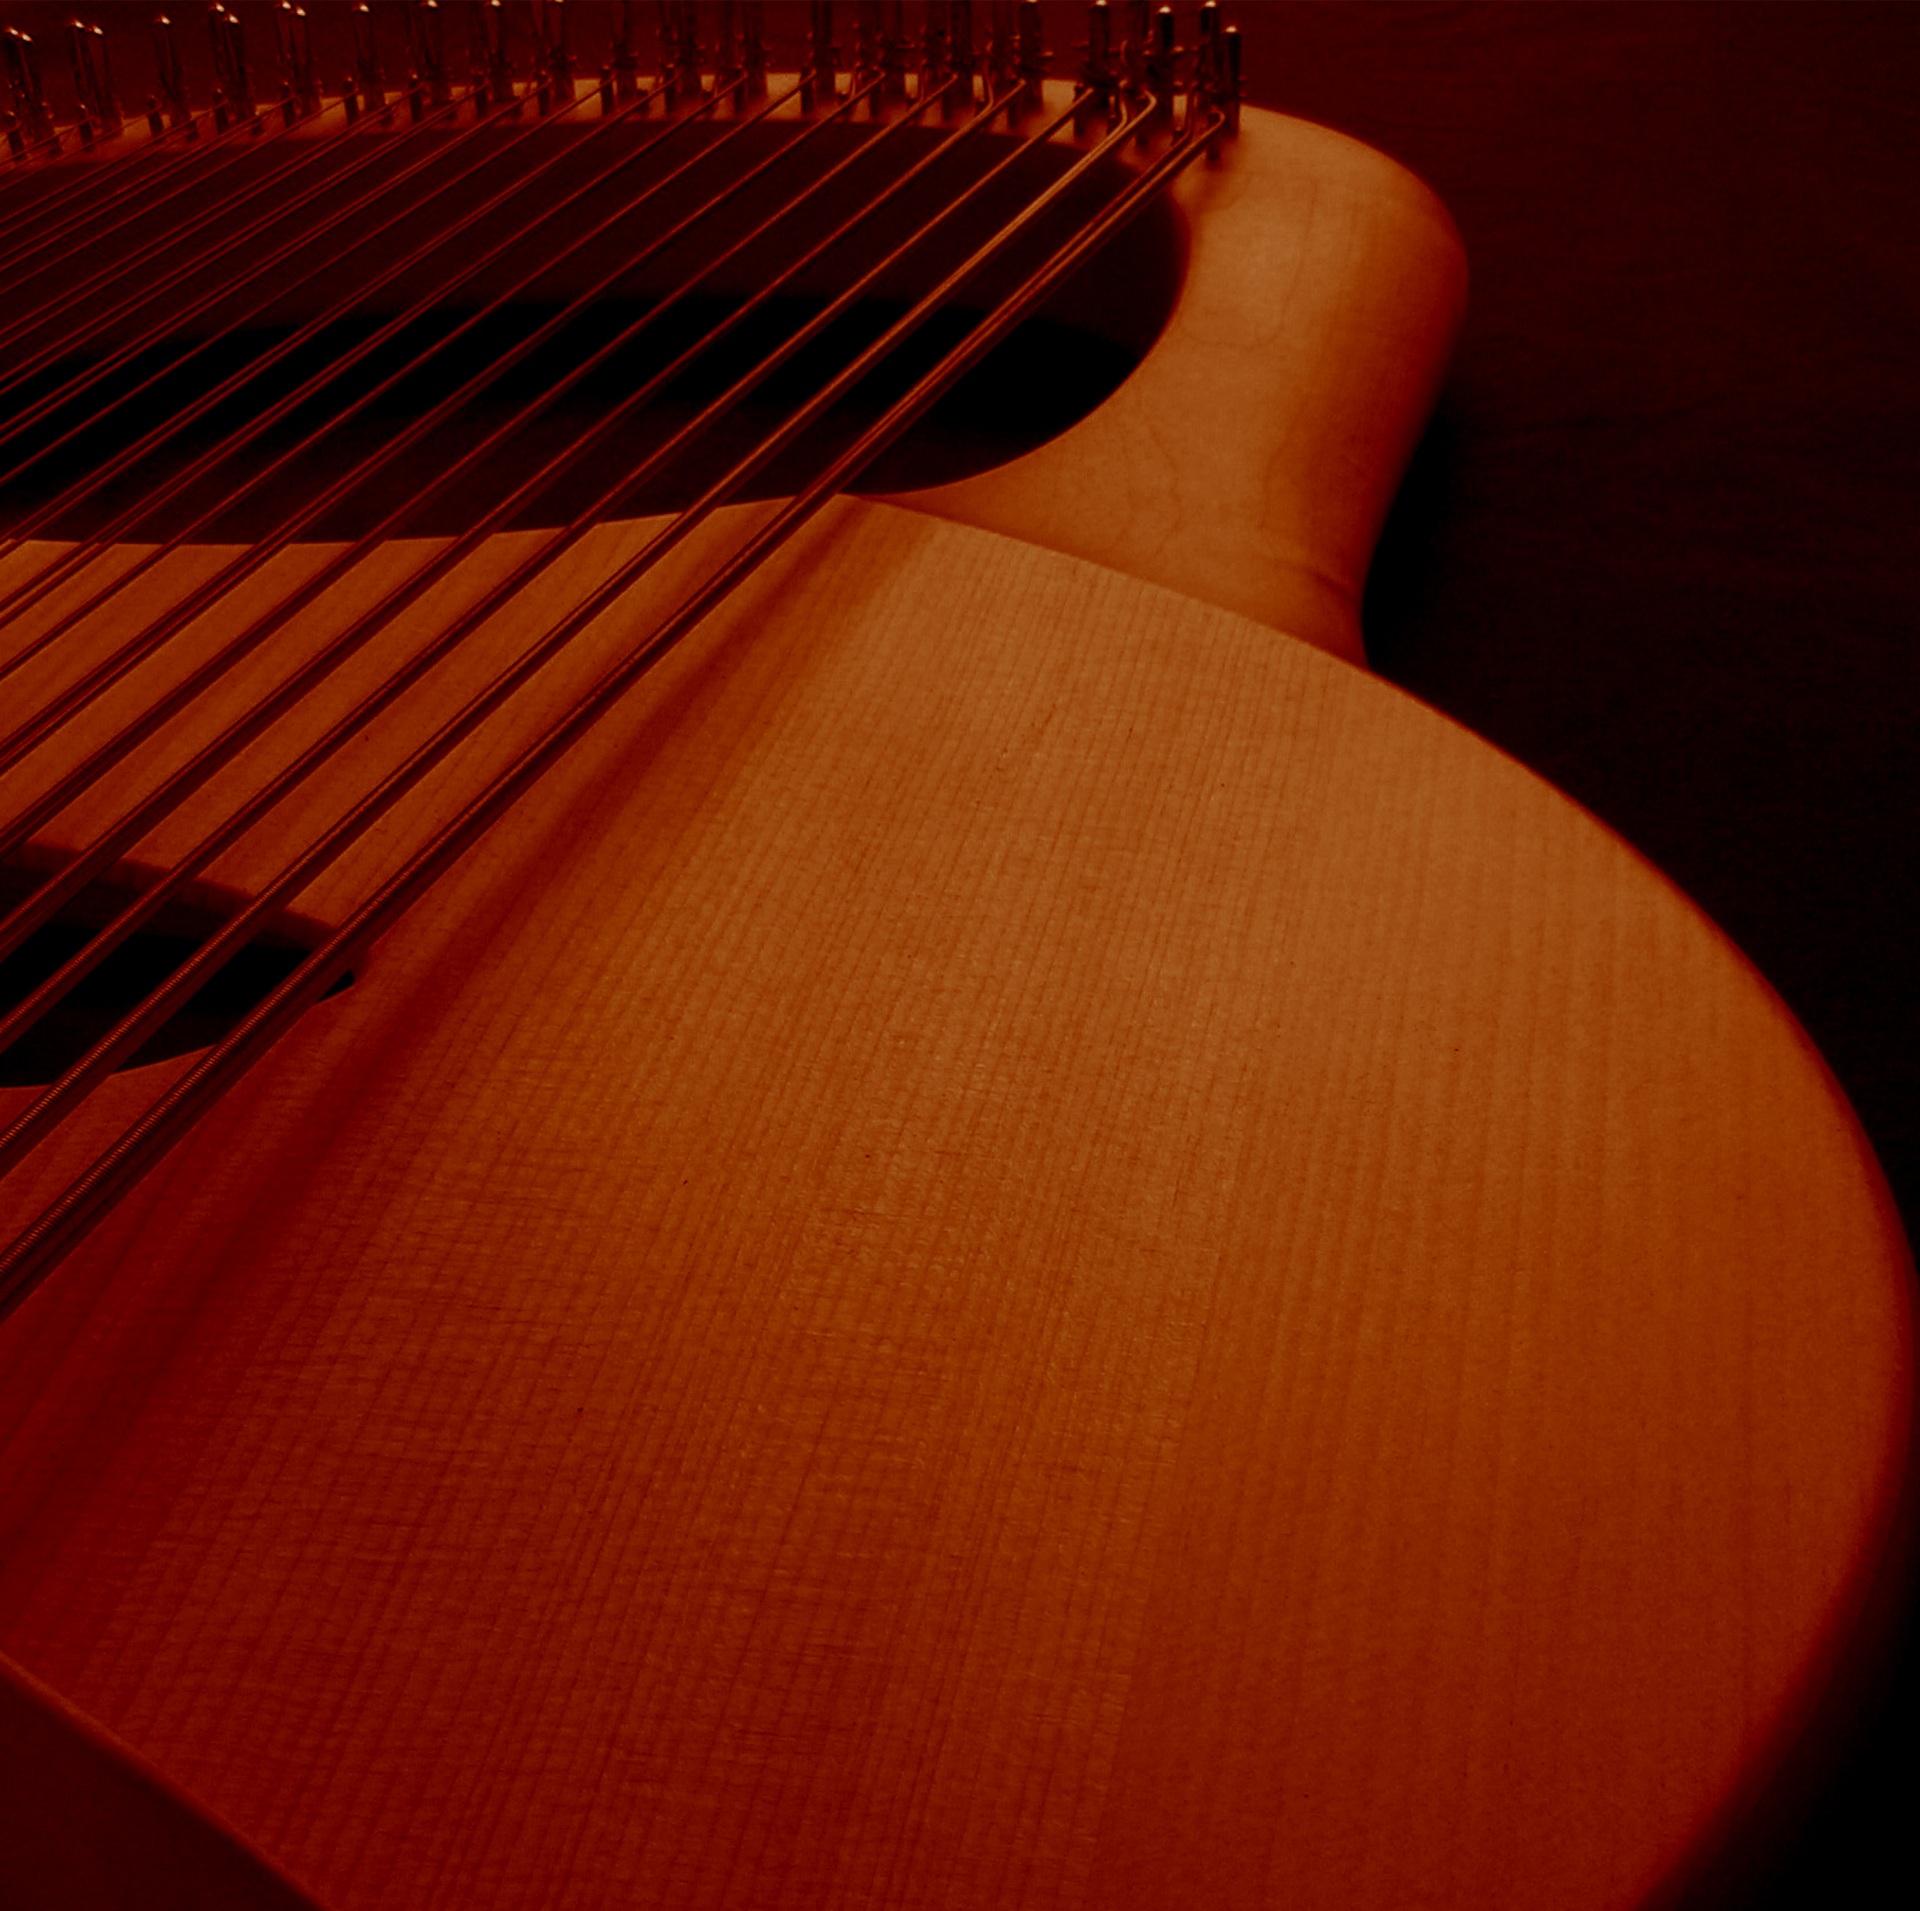
music, wood, guitar, acoustic guitar, line, red, color, instrument, musical instrument, close up, art, carpentry, detail, string instrument, bowed string instrument, plucked string instruments